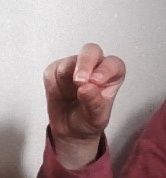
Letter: gaaf